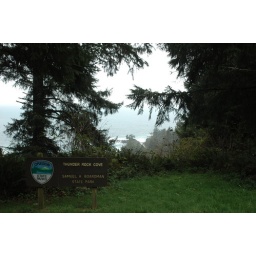
Southern Oregon, "Thunder Rock Cove" sign near highway US-101